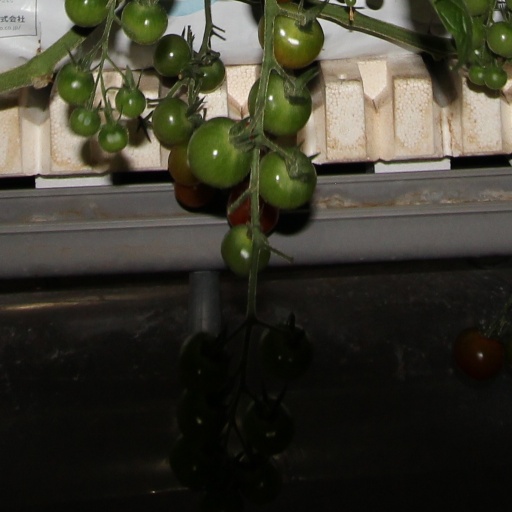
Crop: tomato